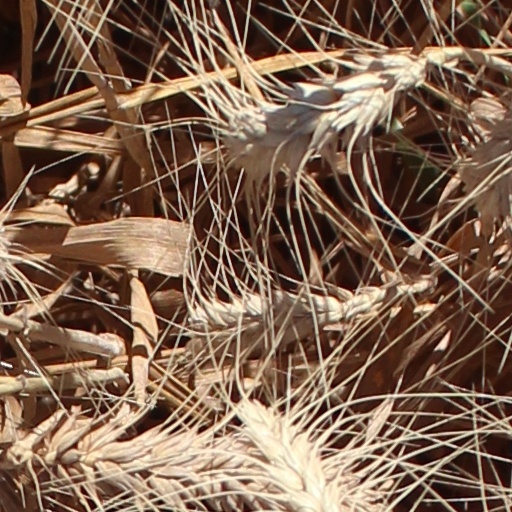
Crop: wheat